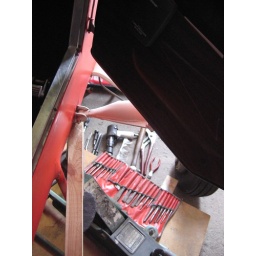
Jacking the plane under the strut attach with a makeshift wooden jack pad.